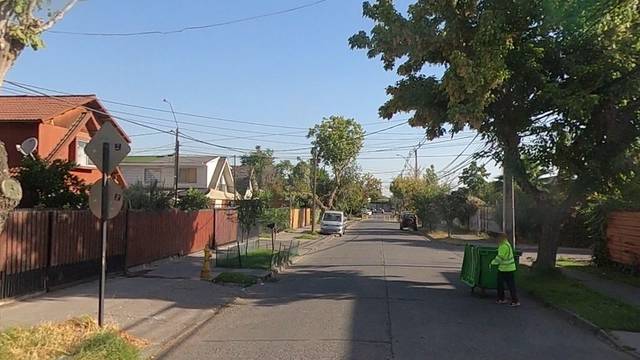
Region: Chile
Coordinates: -33.461, -70.563